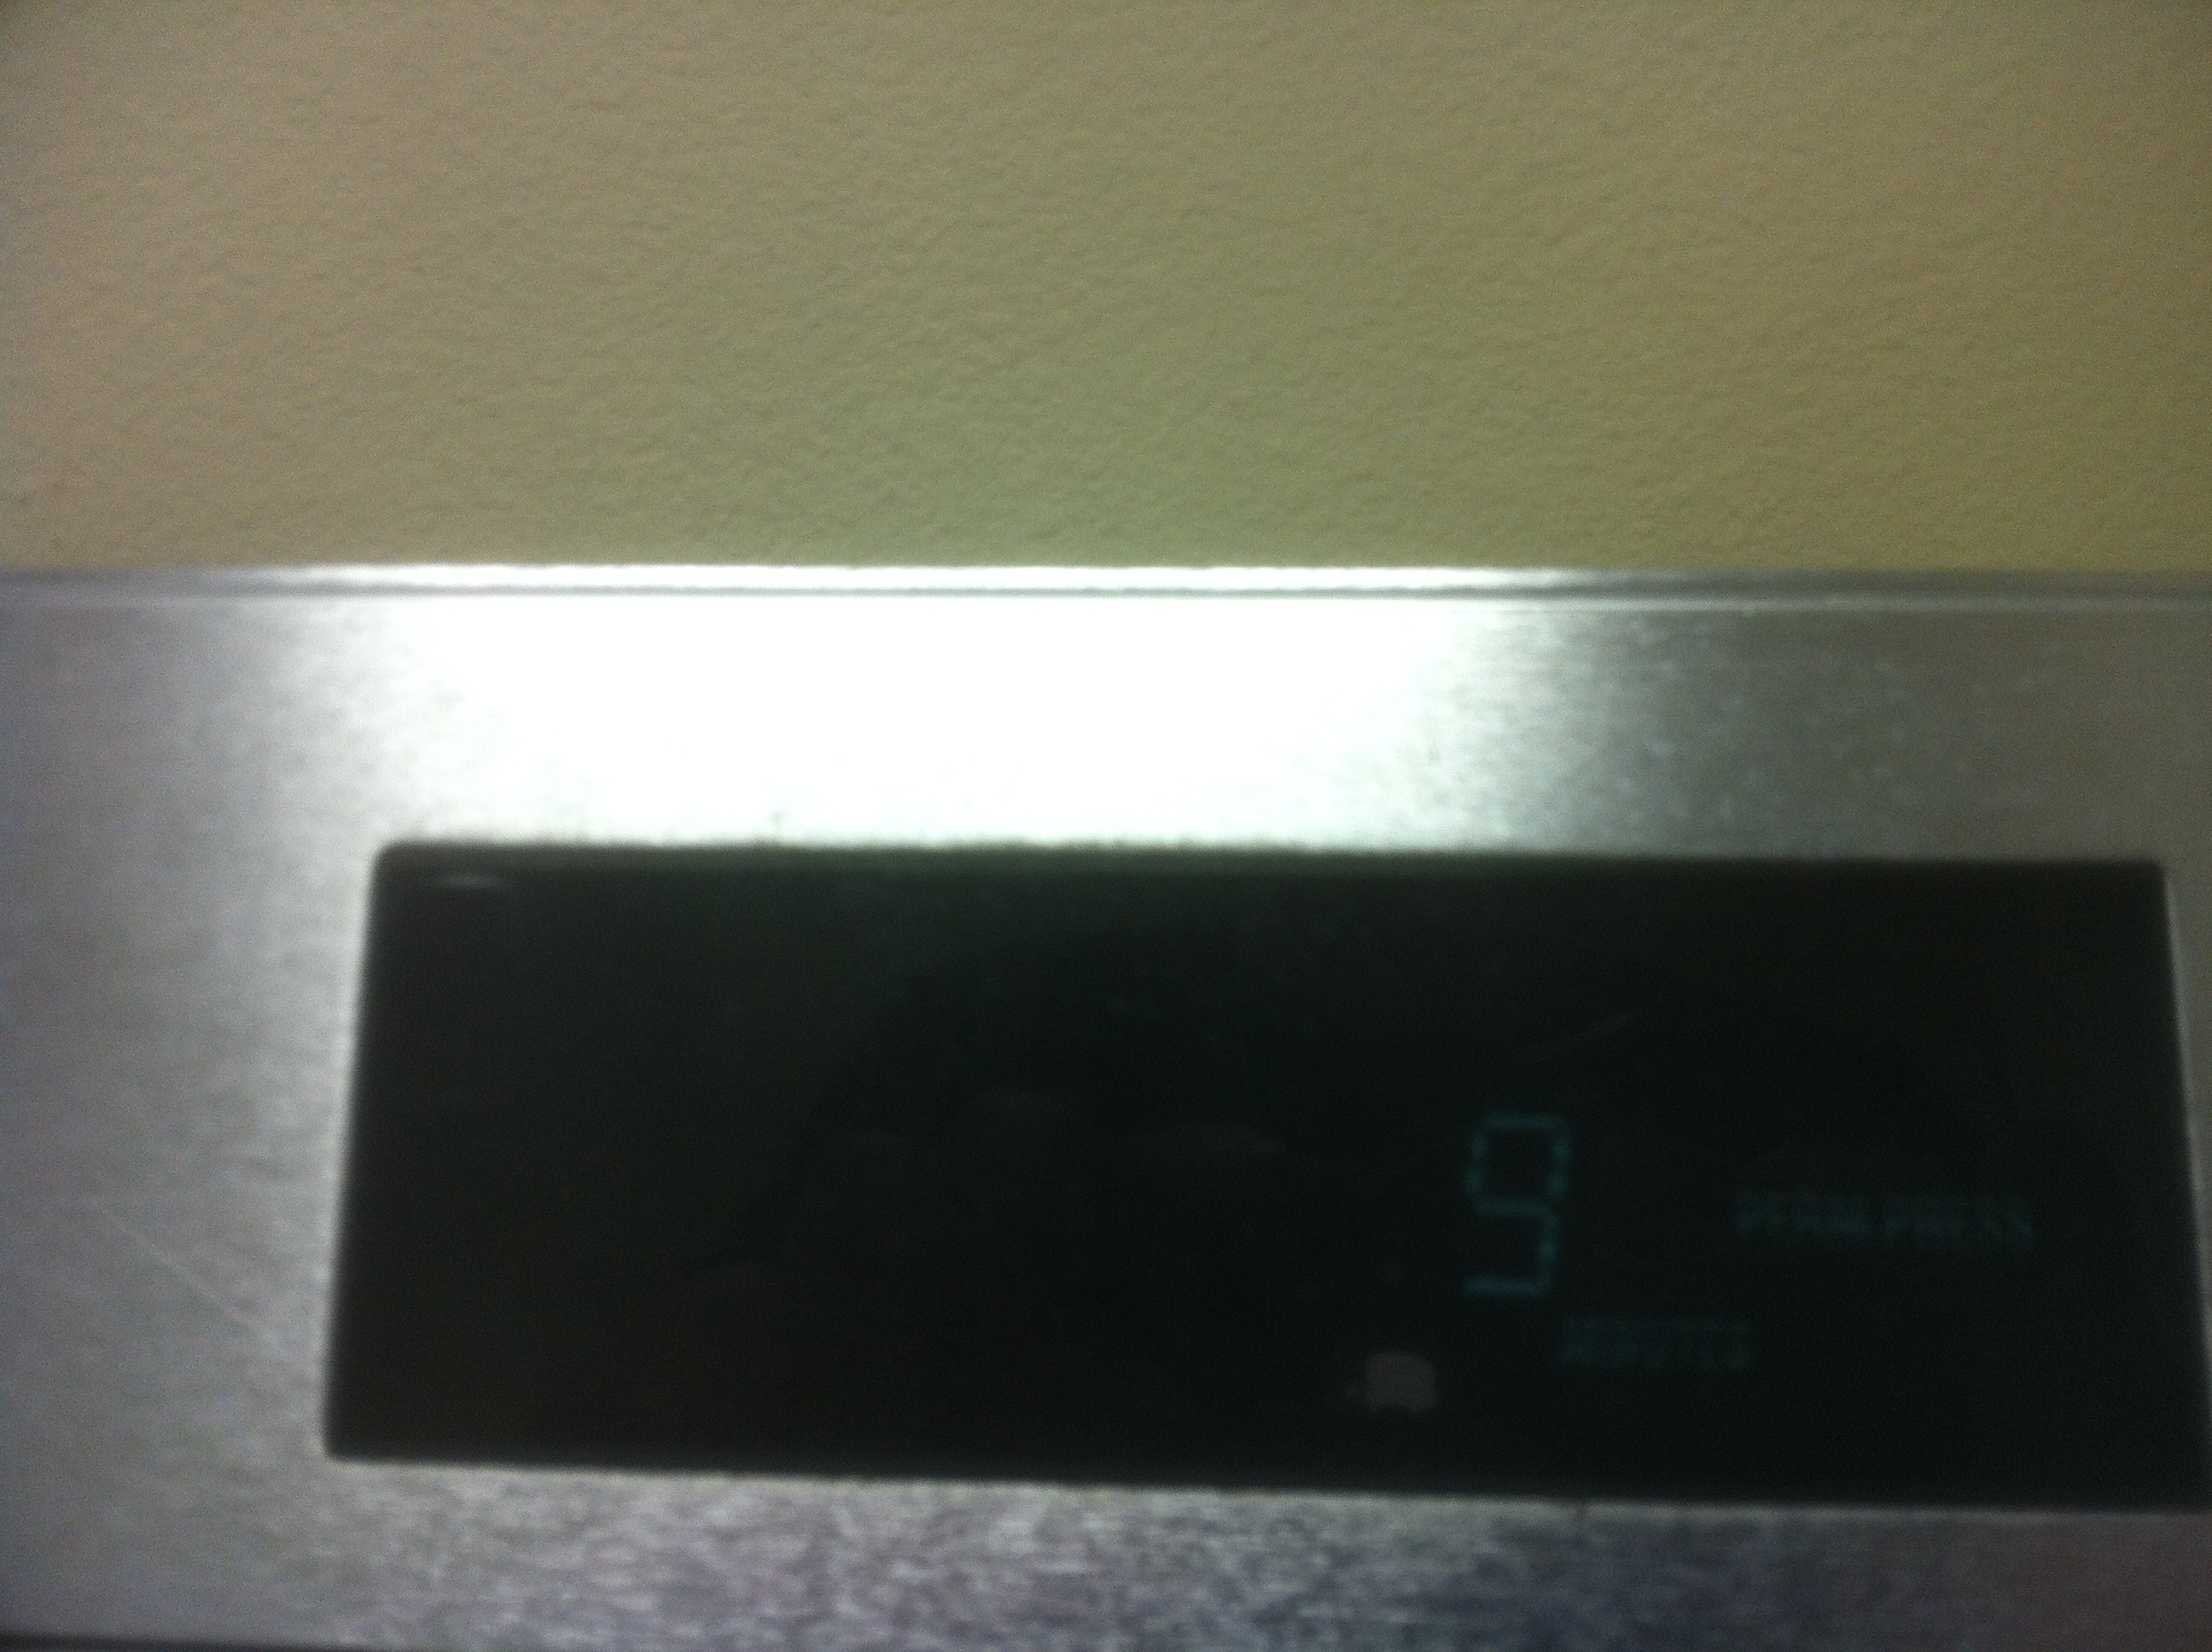Question: What does this display say?
Answer: 9